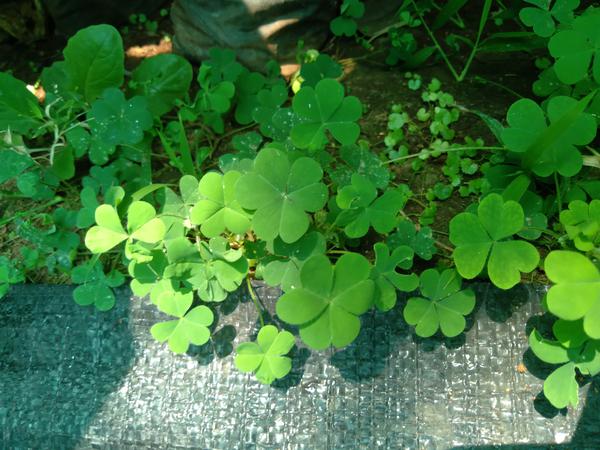
Plant: Wood_sorel